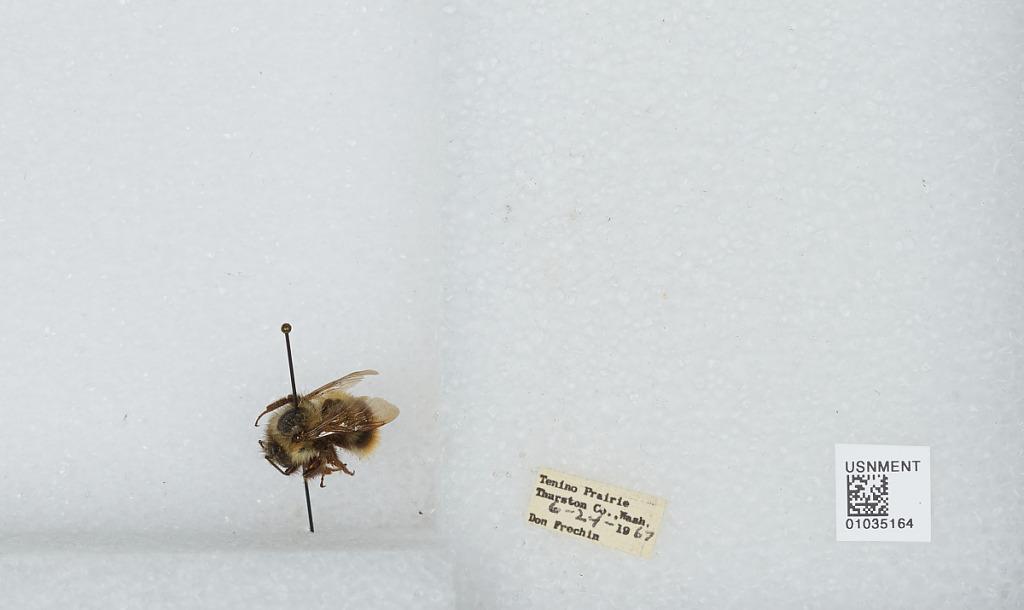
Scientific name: Bombus (Pyrobombus) mixtus Cresson
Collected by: D. Frechin
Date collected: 1967-6-24
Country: United States
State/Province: Washington
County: Thurston
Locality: Tenino Prairie
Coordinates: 46.84, -122.89